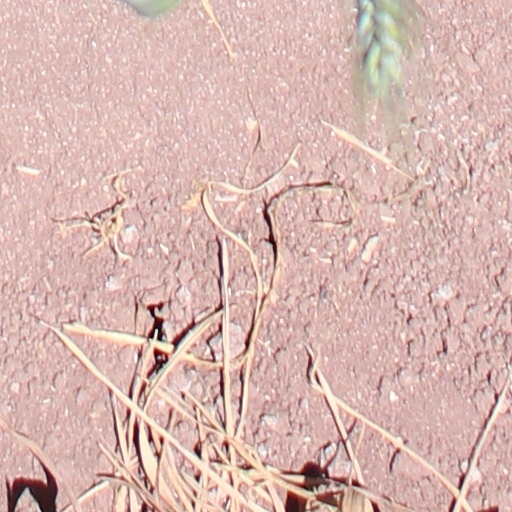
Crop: wheat